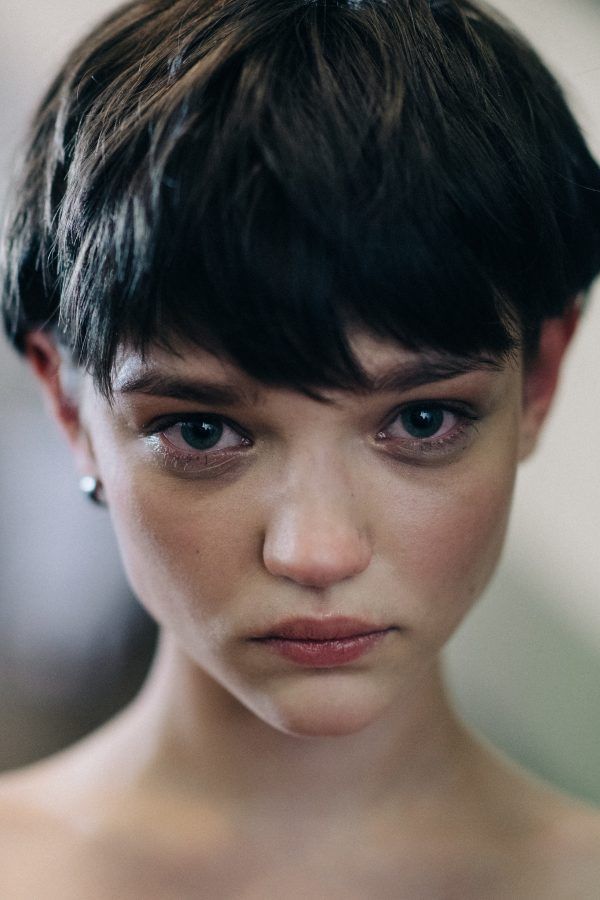
Label: Colored